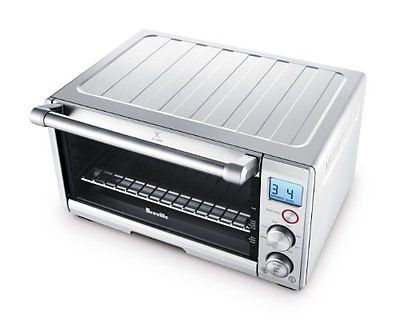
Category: toaster